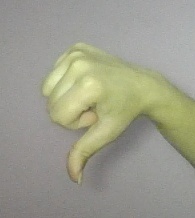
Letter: waw